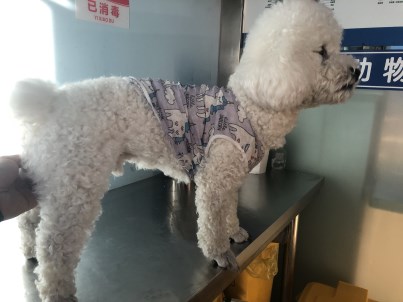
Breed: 3083-n000117-Bichon_Frise